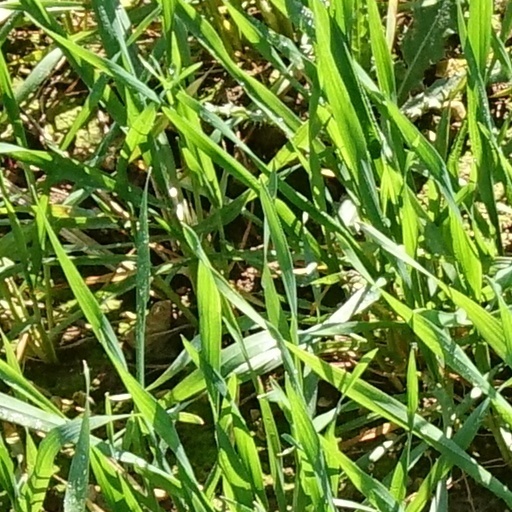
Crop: wheat